Alice Weidel

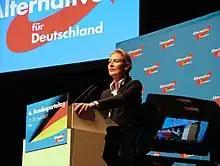
Weidel in 2017

Weidel vigorously defends economic liberalism and declares former UK Prime Minister Margaret Thatcher to be her role model.